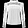
Label: Shirt